Mortlake, New South Wales

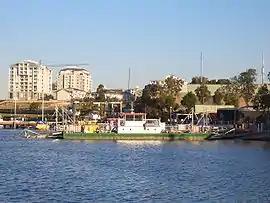
Mortlake Punt

Mortlake is a suburb in the Inner West of Sydney, in the state of New South Wales, Australia. It is 10 kilometres west of the Sydney central business district, in the local government area of the City of Canada Bay.